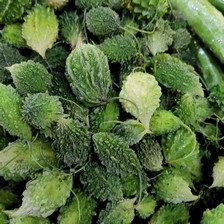
Label: others